James Duane

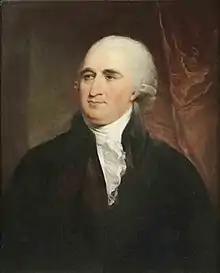
portrait by John Trumbull

James Duane (February 6, 1733 – February 1, 1797) was an American Founding Father, attorney, jurist, and American Revolutionary leader from New York. He served as a delegate to the First Continental Congress, the Second Continental Congress and the Congress of the Confederation, a New York state senator, the 44th Mayor of New York City, the 1st post-colonial Mayor of New York City and a United States district judge of the United States District Court for the District of New York. Duane was a signatory of the Continental Association and the Articles of Confederation.